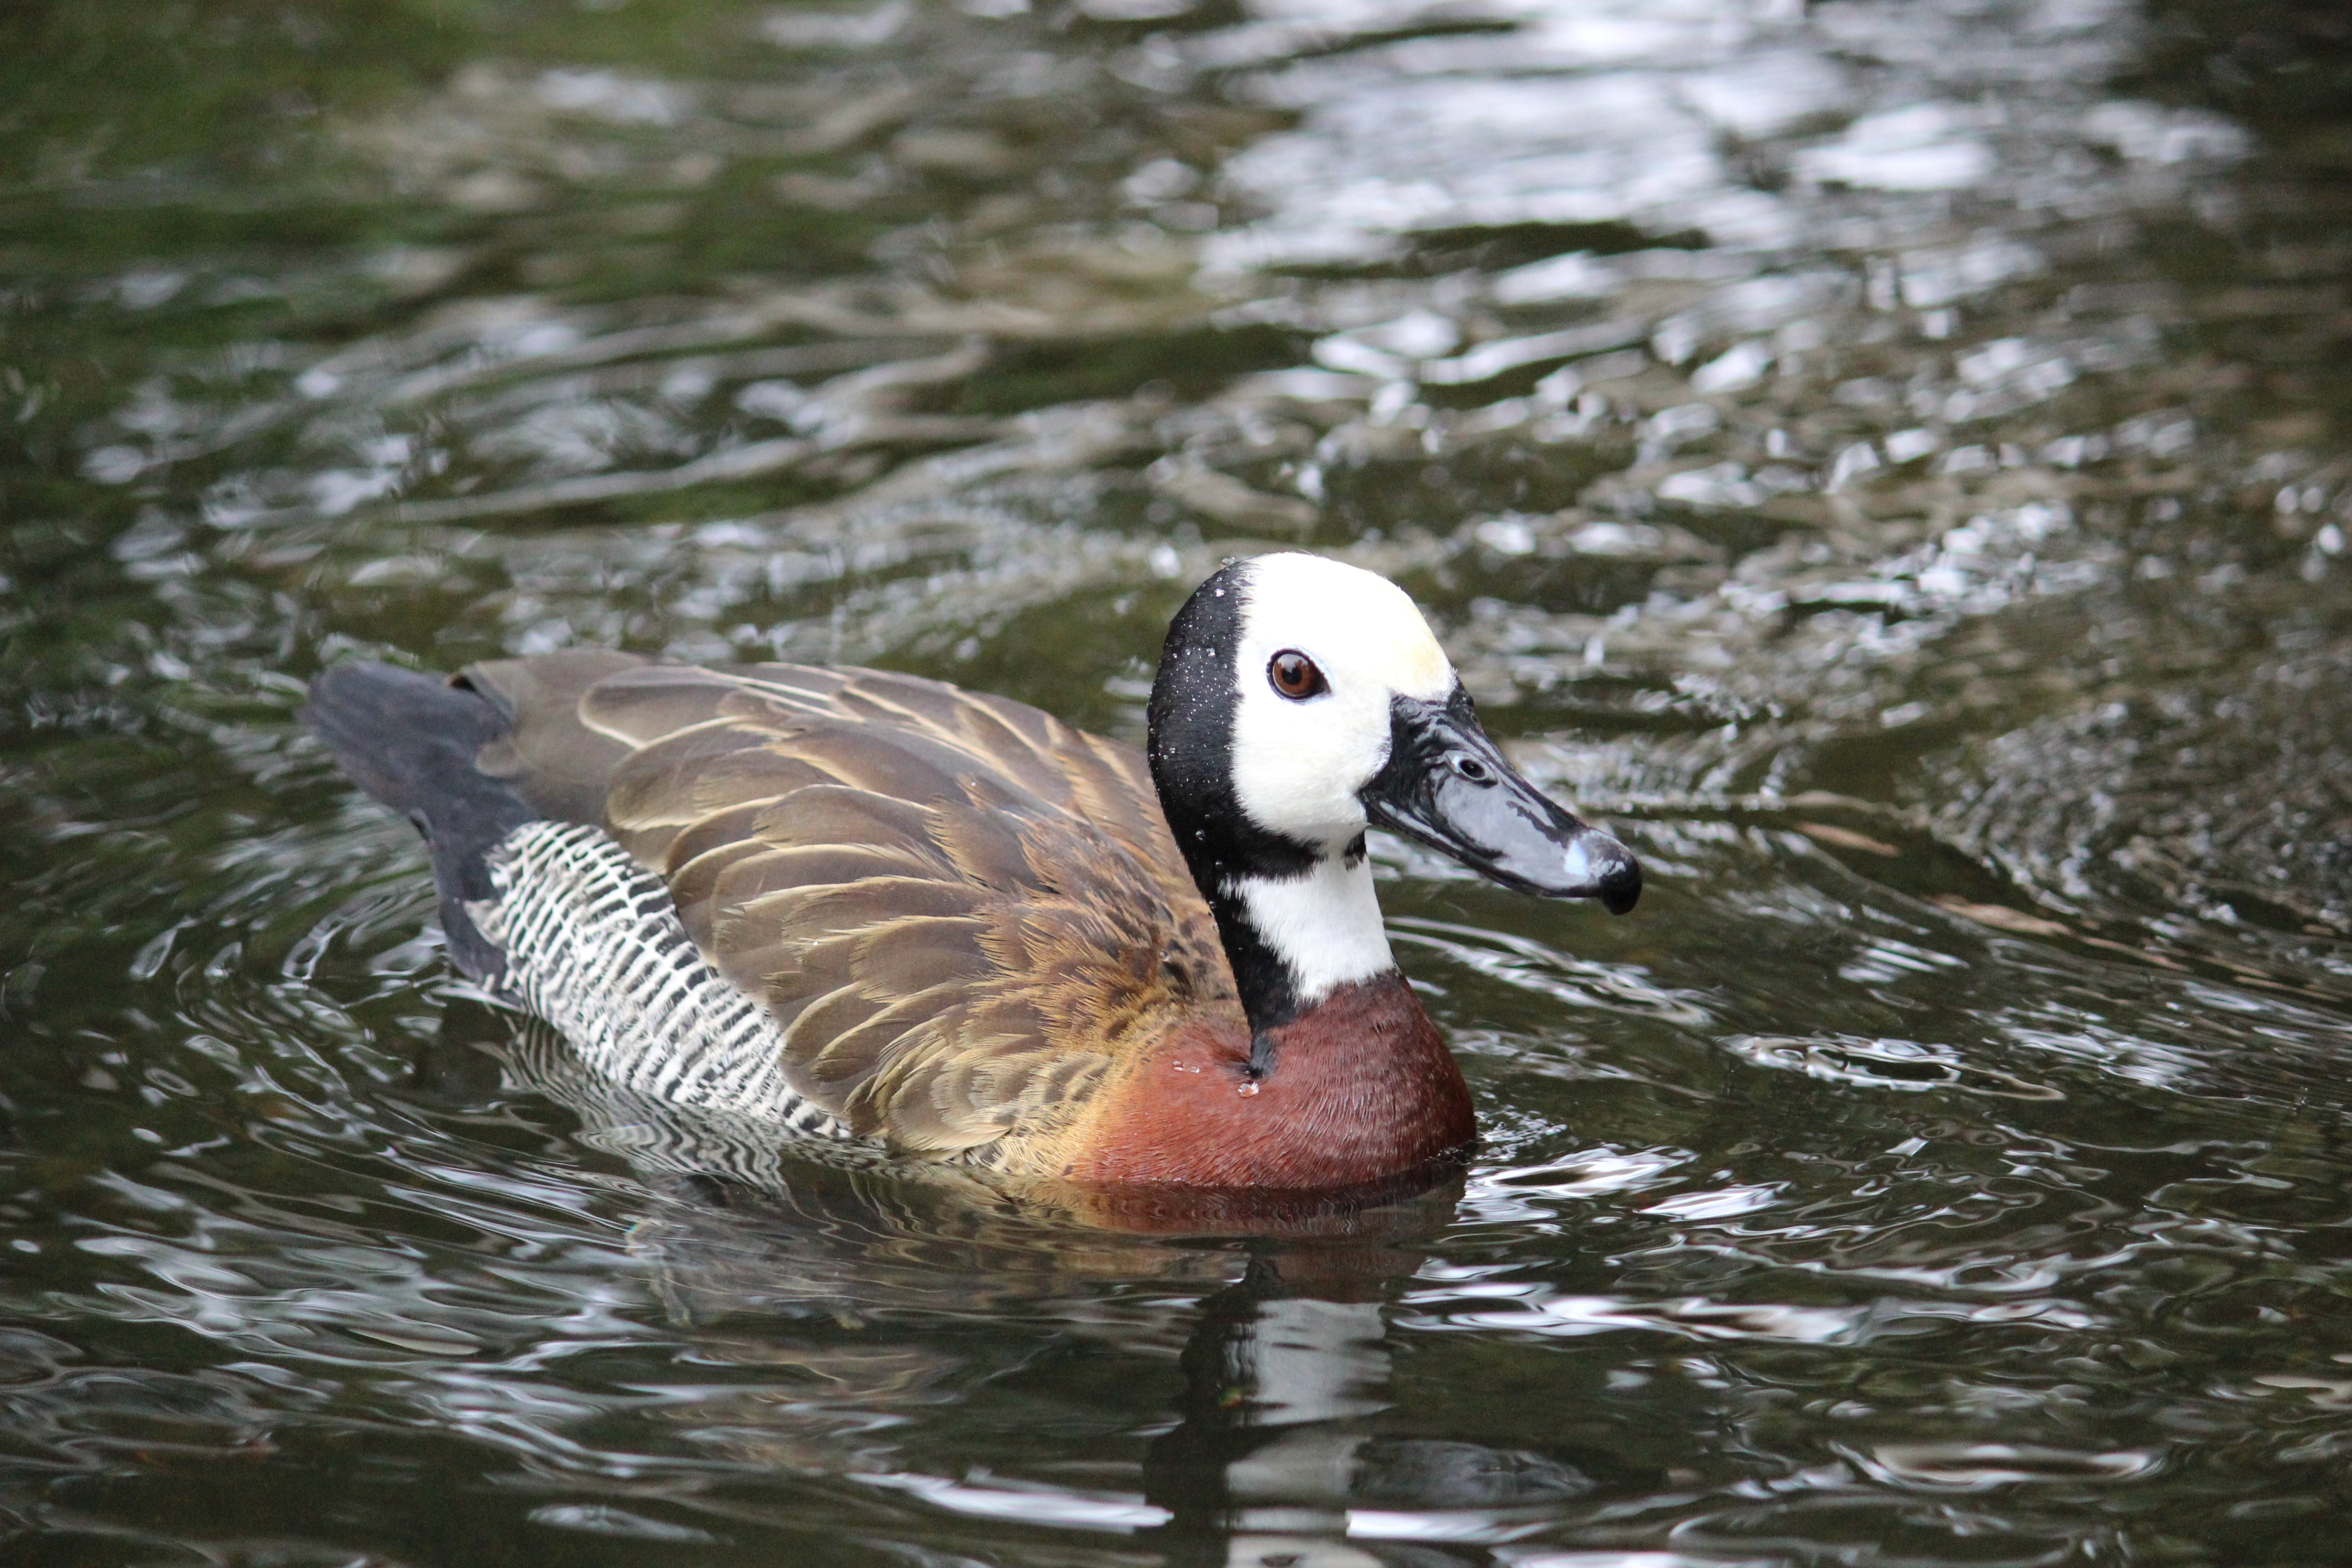
water, nature, bird, wing, lake, wildlife, swim, beak, feather, fauna, duck, wings, vertebrate, waterfowl, water bird, mallard, ducks geese and swans, seaduck